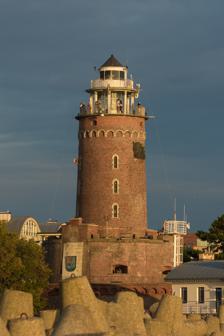
Building: Kołobrzeg Lighthouse
Country: Poland
Year built: 1945
Lighthouse in Poland Lighthouse Kołobrzeg Lighthouse Location Kołobrzeg West Pomeranian Voivodeship Poland Coordinates 54°11′11.0″N 15°33′15.3″E / 54.186389°N 15.554250°E / 54.186389; 15.554250 Tower Constructed 1899 (first) 1909 (second) Construction brick tower Height 26 metres (85 ft) Shape cylindrical tower with double balcony and lantern Markings unpainted tower, white lantern Heritage immovable monument in Poland Light First lit 1948 (current) Focal height 33 metres (108 ft) Range 16 nautical miles (30 km; 18 mi) Characteristic Fl W 3s. Kołobrzeg Lighthouse ( Polish : Latarnia morska Kołobrzeg ) is a lighthouse in Kołobrzeg on the Polish coast of the Baltic Sea . The lighthouse in located in Kołobrzeg , West Pomeranian Voivodeship ; in Poland . The lighthouse is located in between the lighthouse in Niechorze (about 34 km to the west) and the lighthouse in Gąski (22 km to the east). History The lighthouse is located at the entrance to the port of Kołobrzeg , it stands on the right bank of the river Parsęta . The history of the Kołobrzeg Lighthouse dates back to 1666. In World War II the lighthouse was blown up by German engineers as it was a good look-out point for the Polish artillery in March 1945. After the Second World War the lighthouse was built at a slightly different location from the original, using the foundations of the fort buildings complex located close to the town. The lighthouse is 26 metres tall, with the range of its light glare being 29.6 kilometres. In 1981 the lighthouse was renovated and the 50 cm diameter lens was replaced by a rotating set of halogen bulbs . The wooden staircase was also replaced by a metal one. The base of the lighthouse houses a mineral rock museum. Technical data Light characteristic Light: 1 s. Darkness: 2 s. Period: 3 s. See also Poland portal Engineering portal List of lighthouses in Poland References